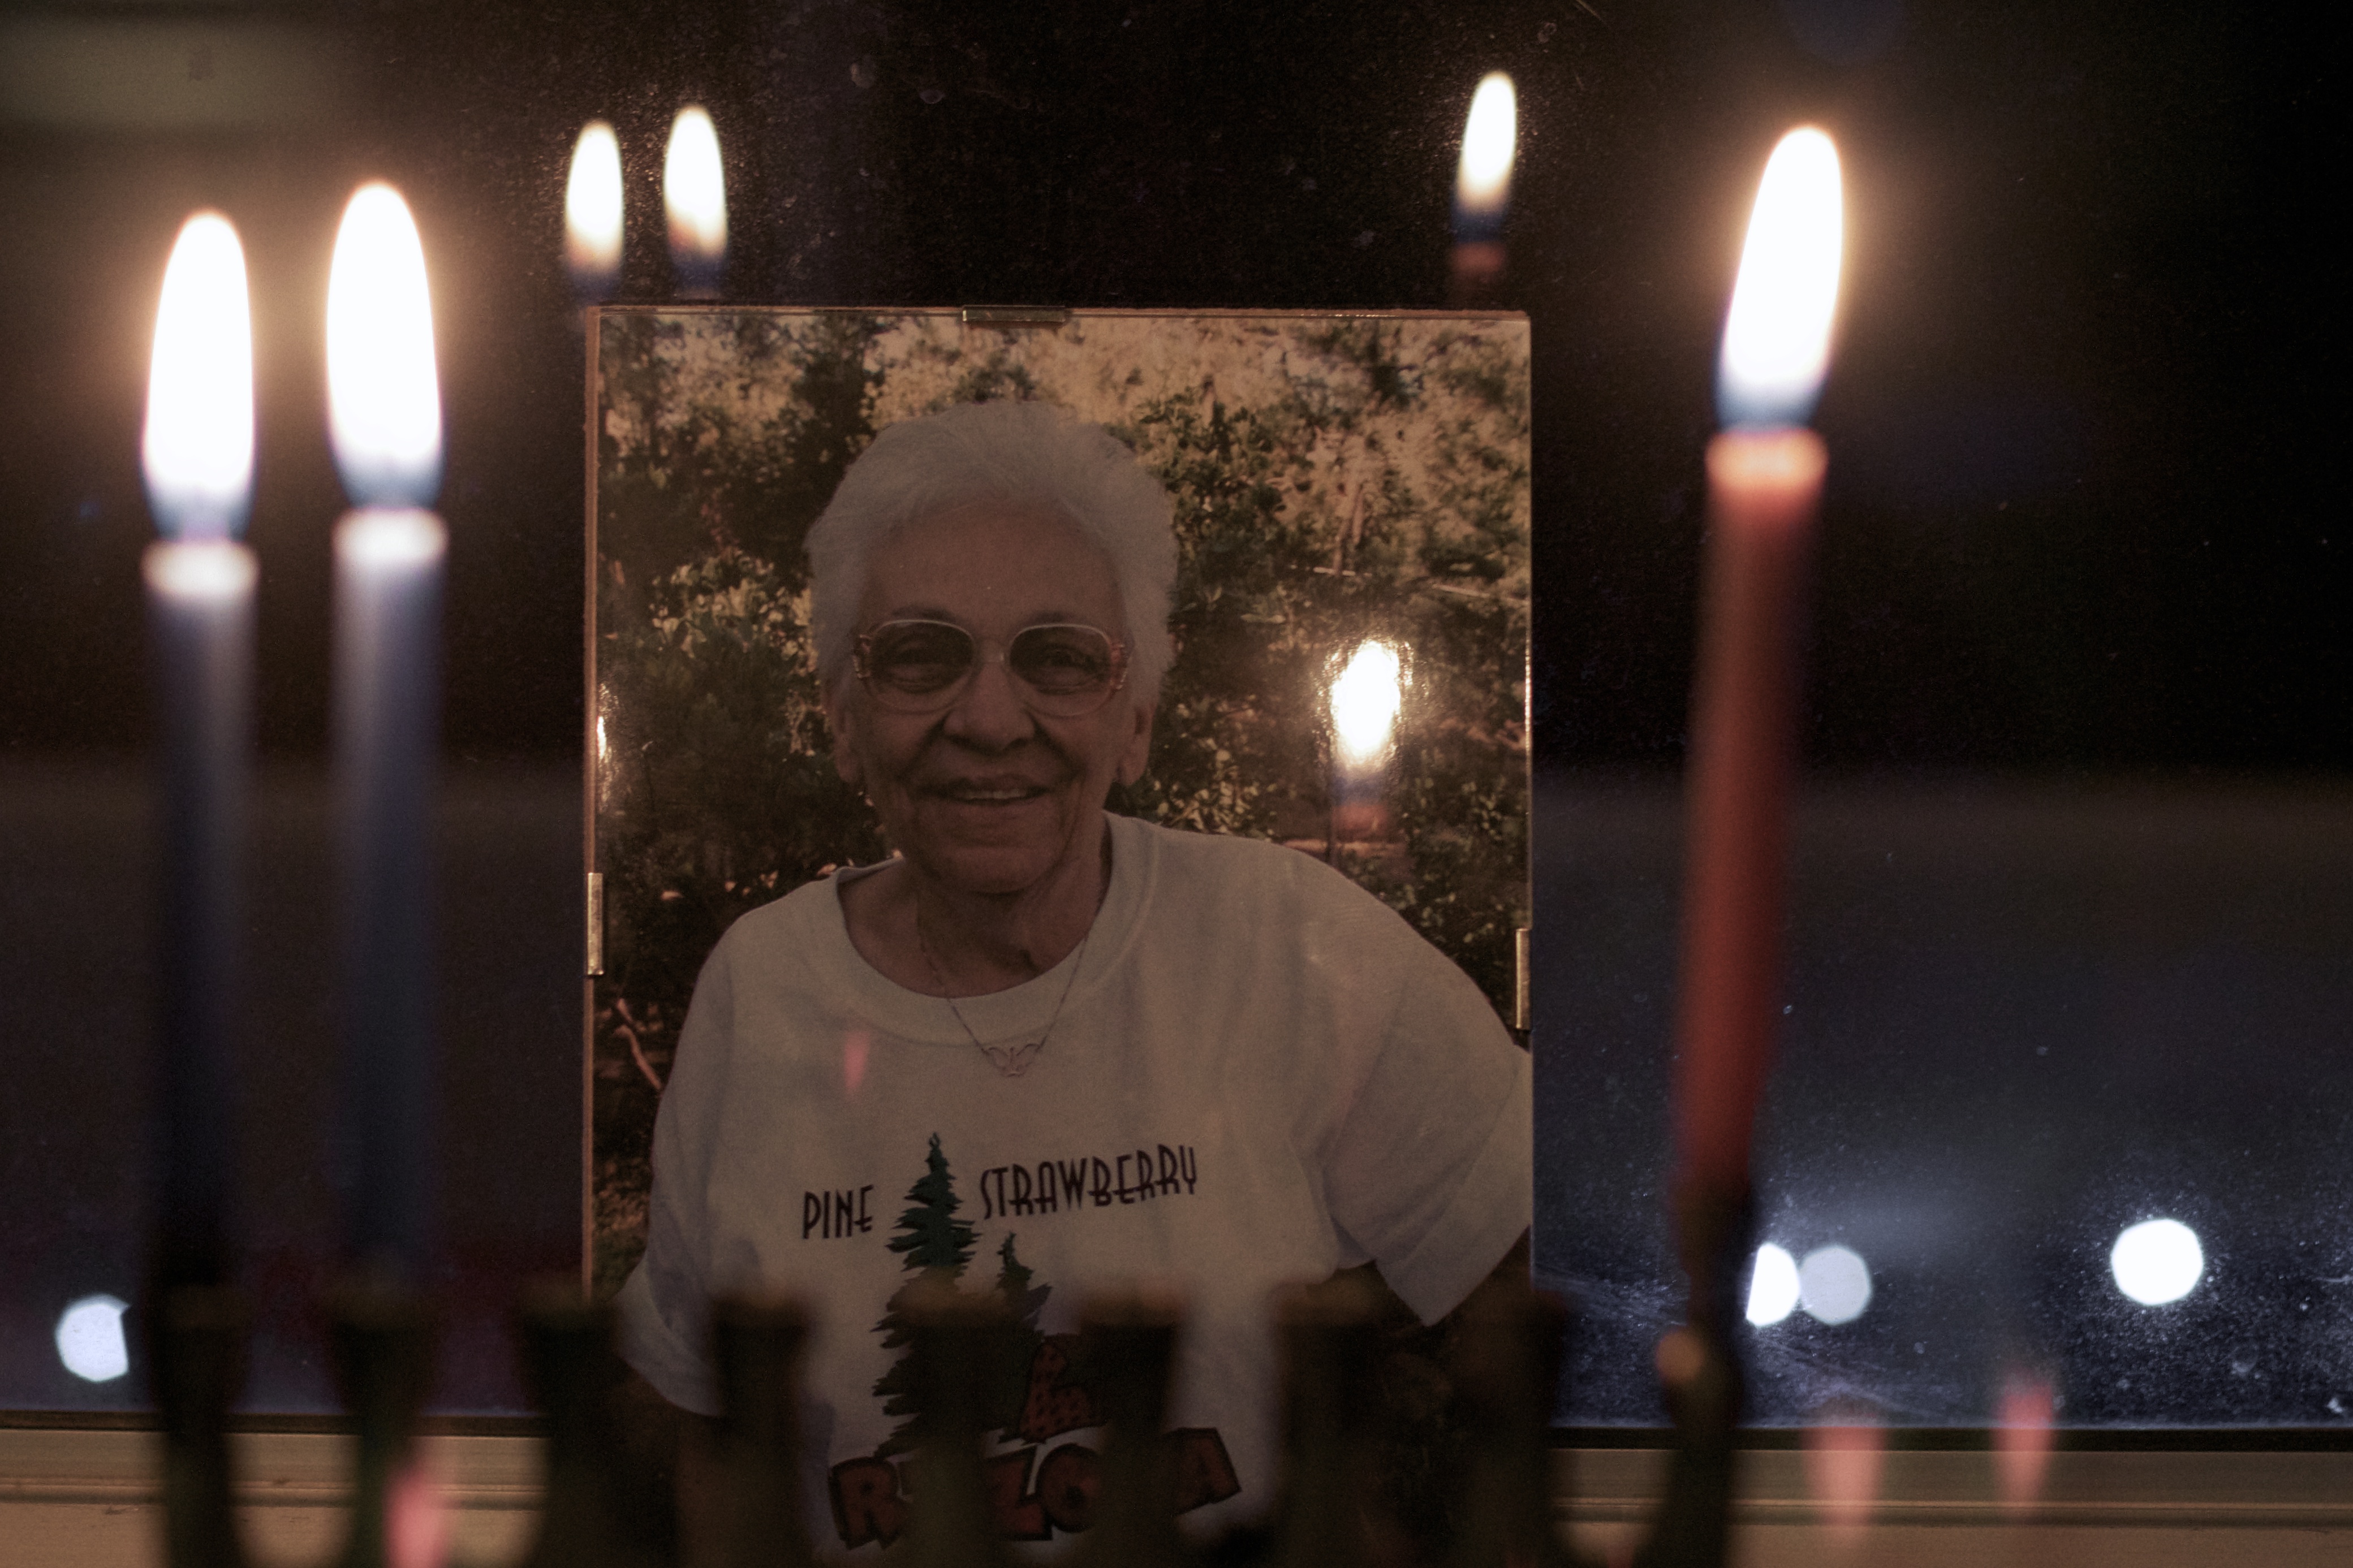
light, night, lighting, mom, photograph